The Cardinal (1936 film)

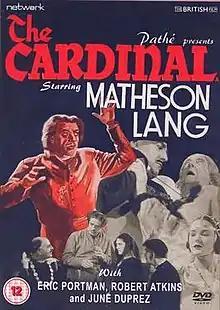

The Cardinal is a 1936 British historical drama film directed by Sinclair Hill and starring Matheson Lang, Eric Portman and June Duprez. The film depicts a power battle in sixteenth-century Rome between the leading church-statesman Giuliano de' Medici and one of his rivals. Other themes in the film are the Italian Wars against France and the construction of the new St. Peter's Basilica to a design by Michelangelo.